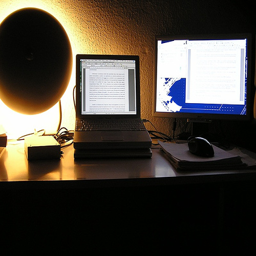
A laptop on a computer desk with a mouse.
A laptop computer sitting on top of a desk.
Two computer screens glow on the desk in a dark office.
A desk with a laptop, monitor, mouse and papers on it.
a laptop a mouse a monitor and a lamp and desk